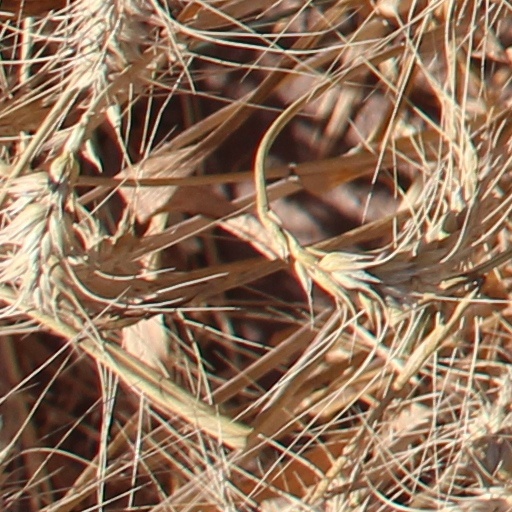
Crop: wheat